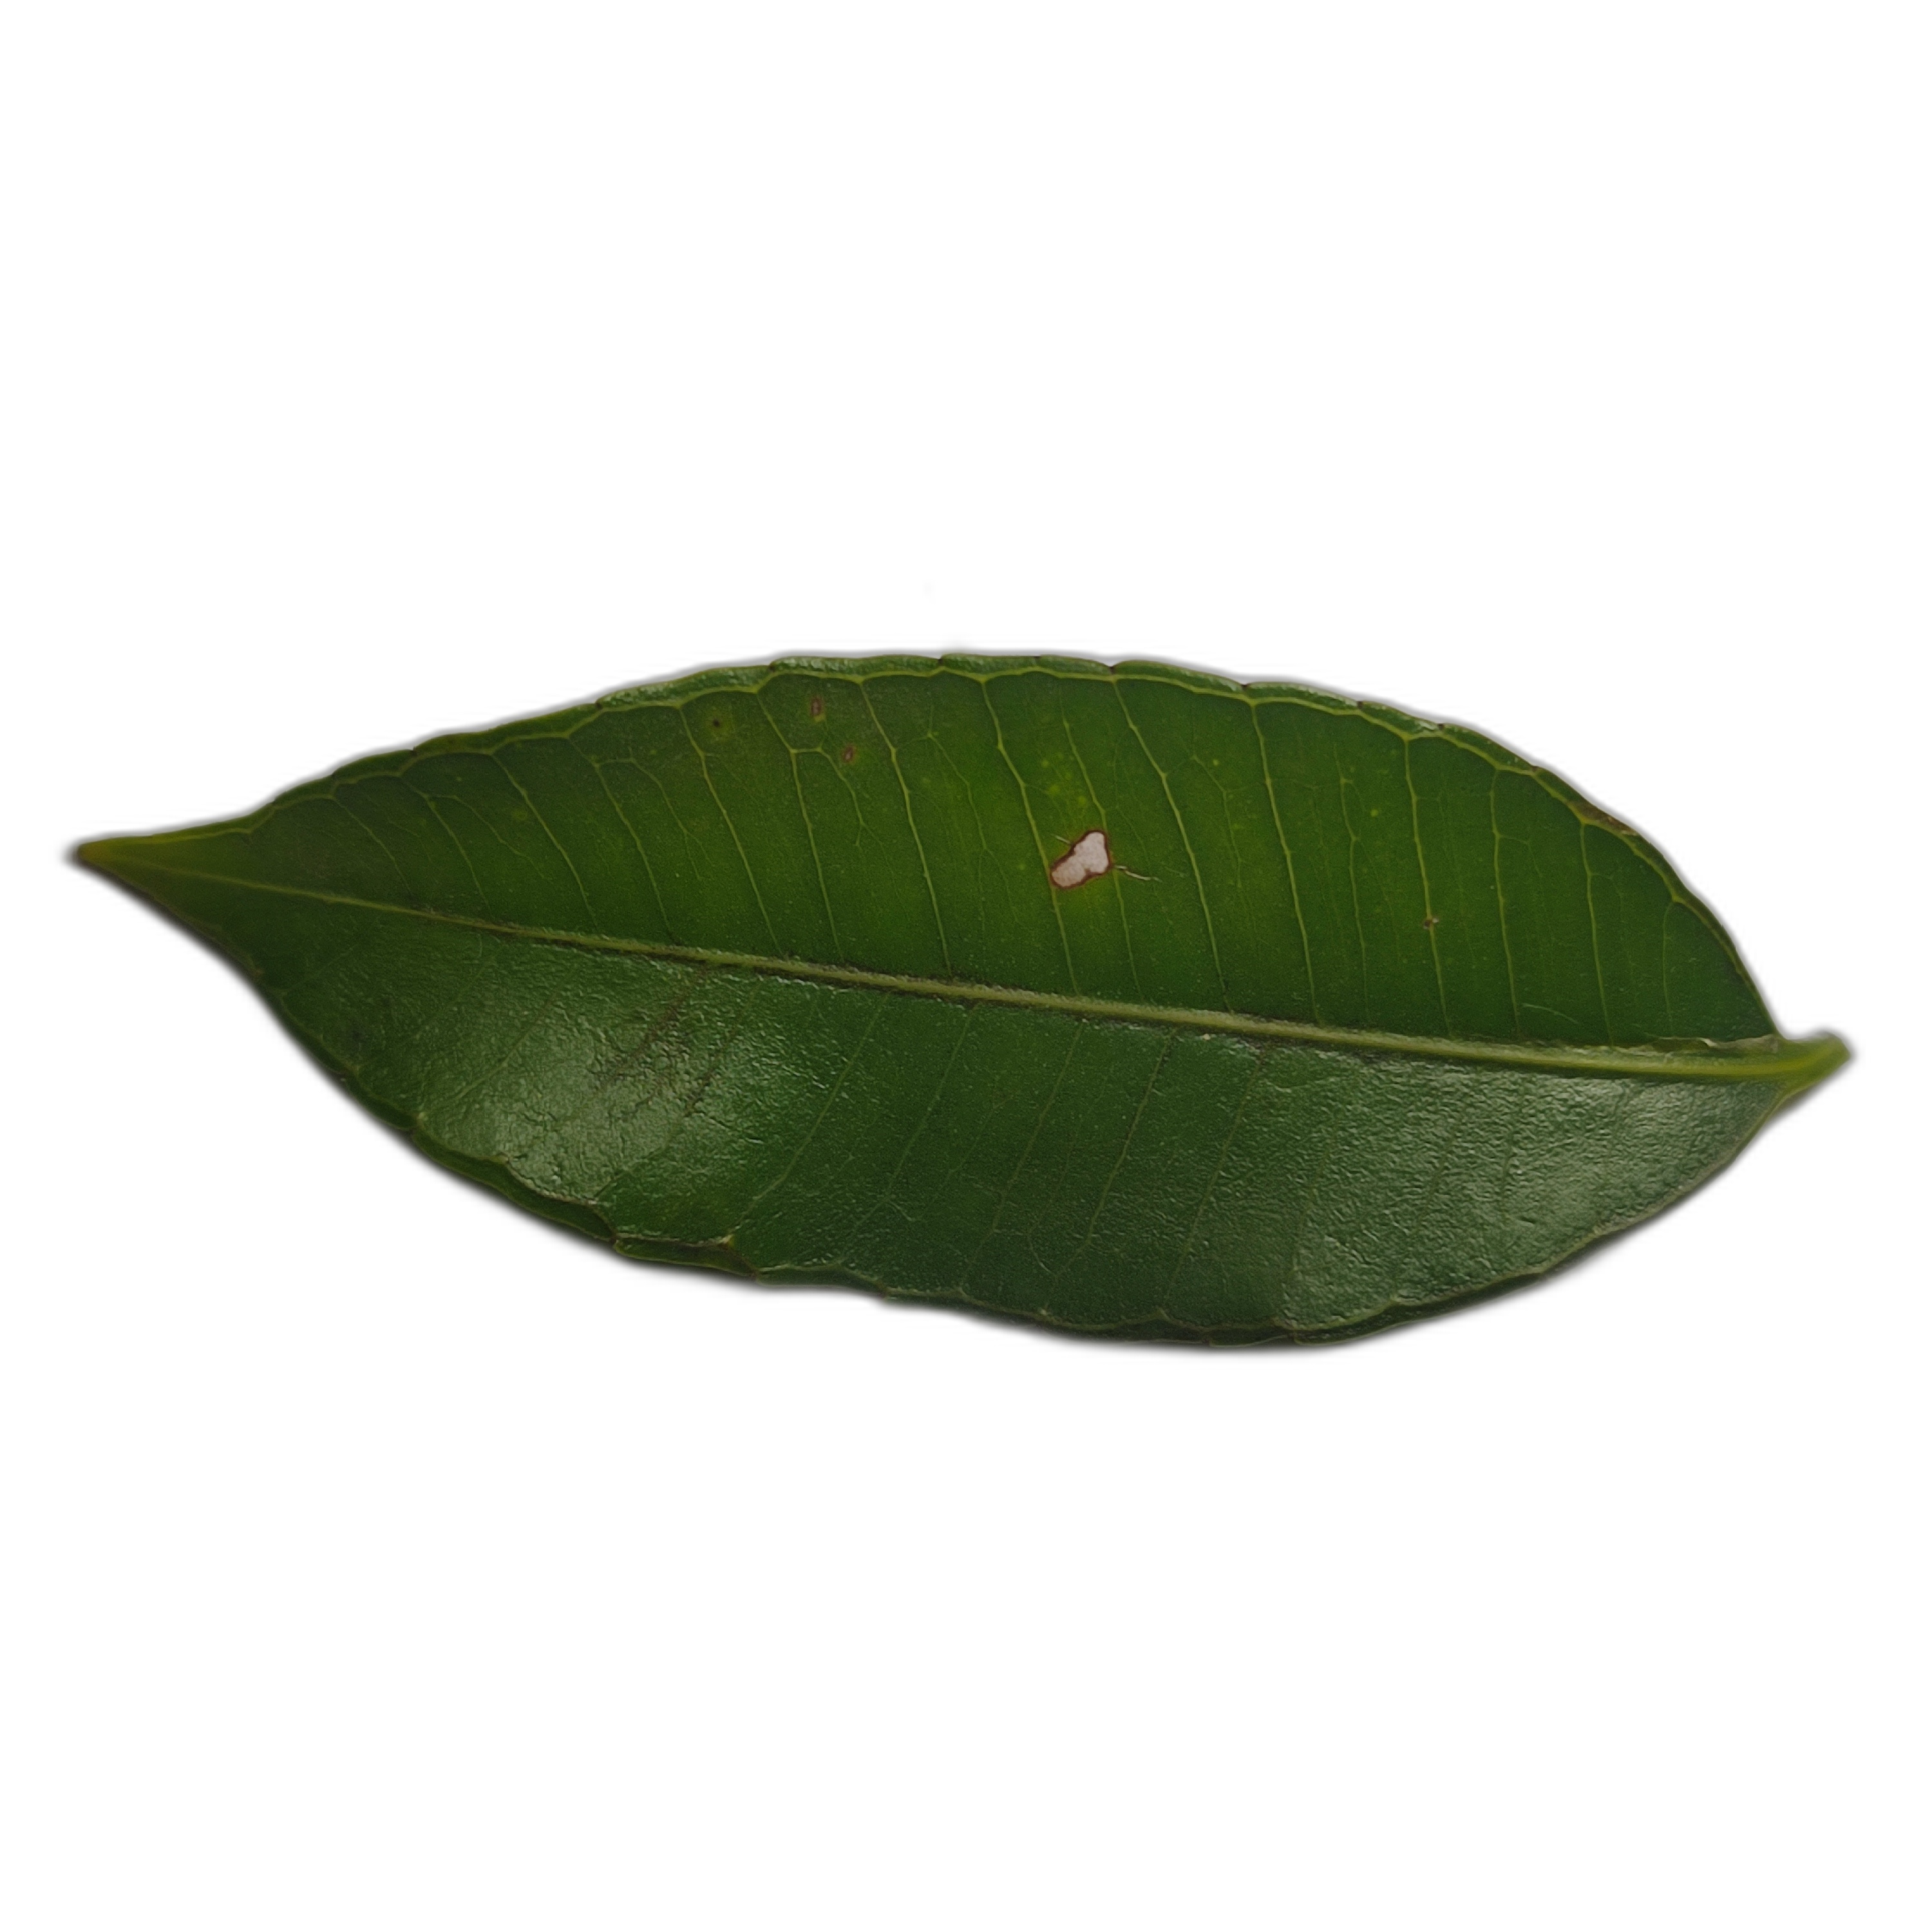
Label: healthy